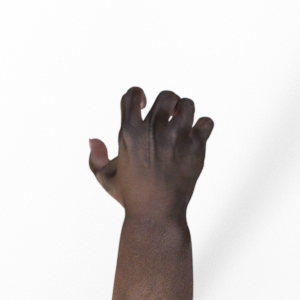
Label: rock